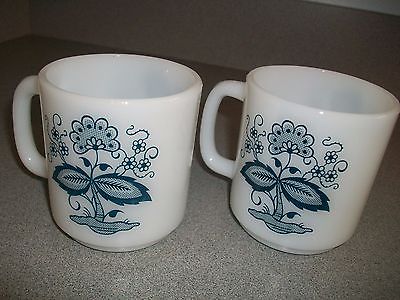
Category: mug